Warpasgiljo Glacier

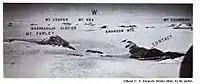
Warpasgiljo Glacier as seen towards the West from an aerial view photograph on p30 of "Proceedings, American Philosophical Society (vol. 89, 1945)"

In February 1940, shortly after West Base was set up in Little America III, Dr. Paul Siple directed an airplane flight from the West Base to the Edsel Ford Ranges to determine where exploration and geological work was to be done during the next summer season, and numerous aerial photographs were taken. During the long winter months that followed, fairly accurate maps were made of the Southern Edsel Ford Ranges. This is an area of approximately of mountainous coastland in the northwestern region of Marie Byrd Land. During the 1940 winter night, a Geological Party Expedition of four men was organized and they prepared for the extremely long trek on two dog sleds to the Edsel Ford Ranges. The four-man party was composed of Lawrence A. Warner, leader and geologist, Charles F. Passel, geologist and radio operator, Harold P. Gilmour "Gil", recorder and collector of biological specimens and Loran Wells "Joe", photographer and observer.